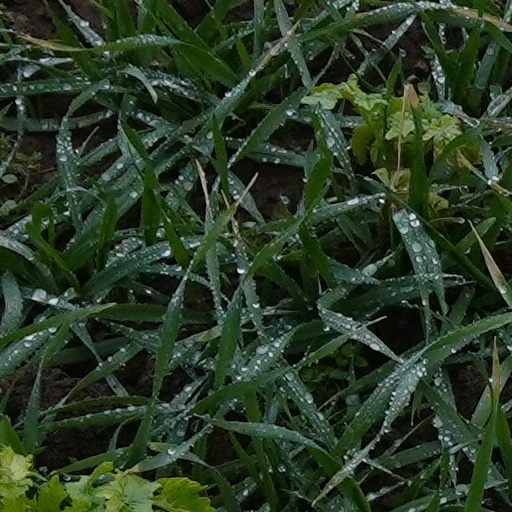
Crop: wheat